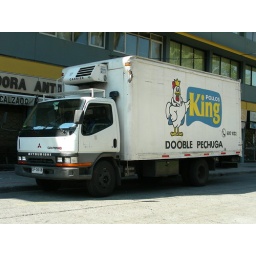
Mitsubishi Fuso truck delivering chicken in Santiago, Chile.